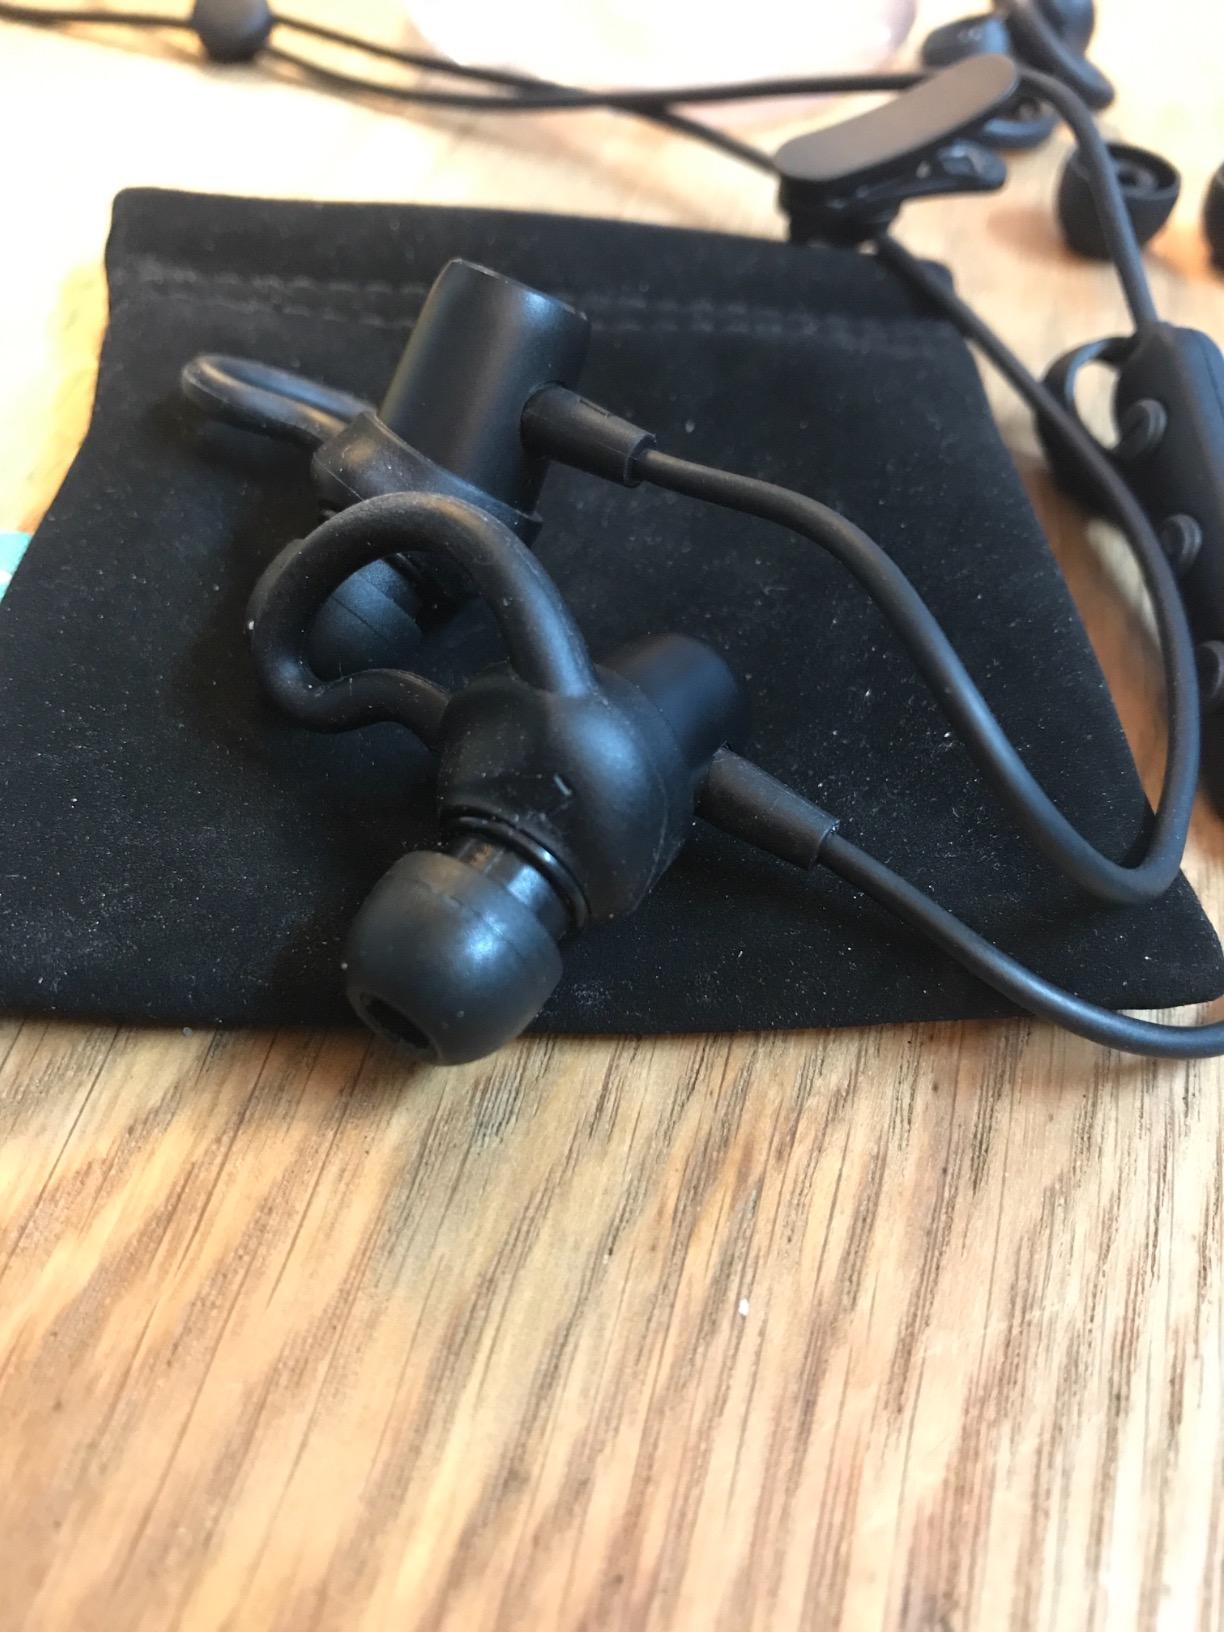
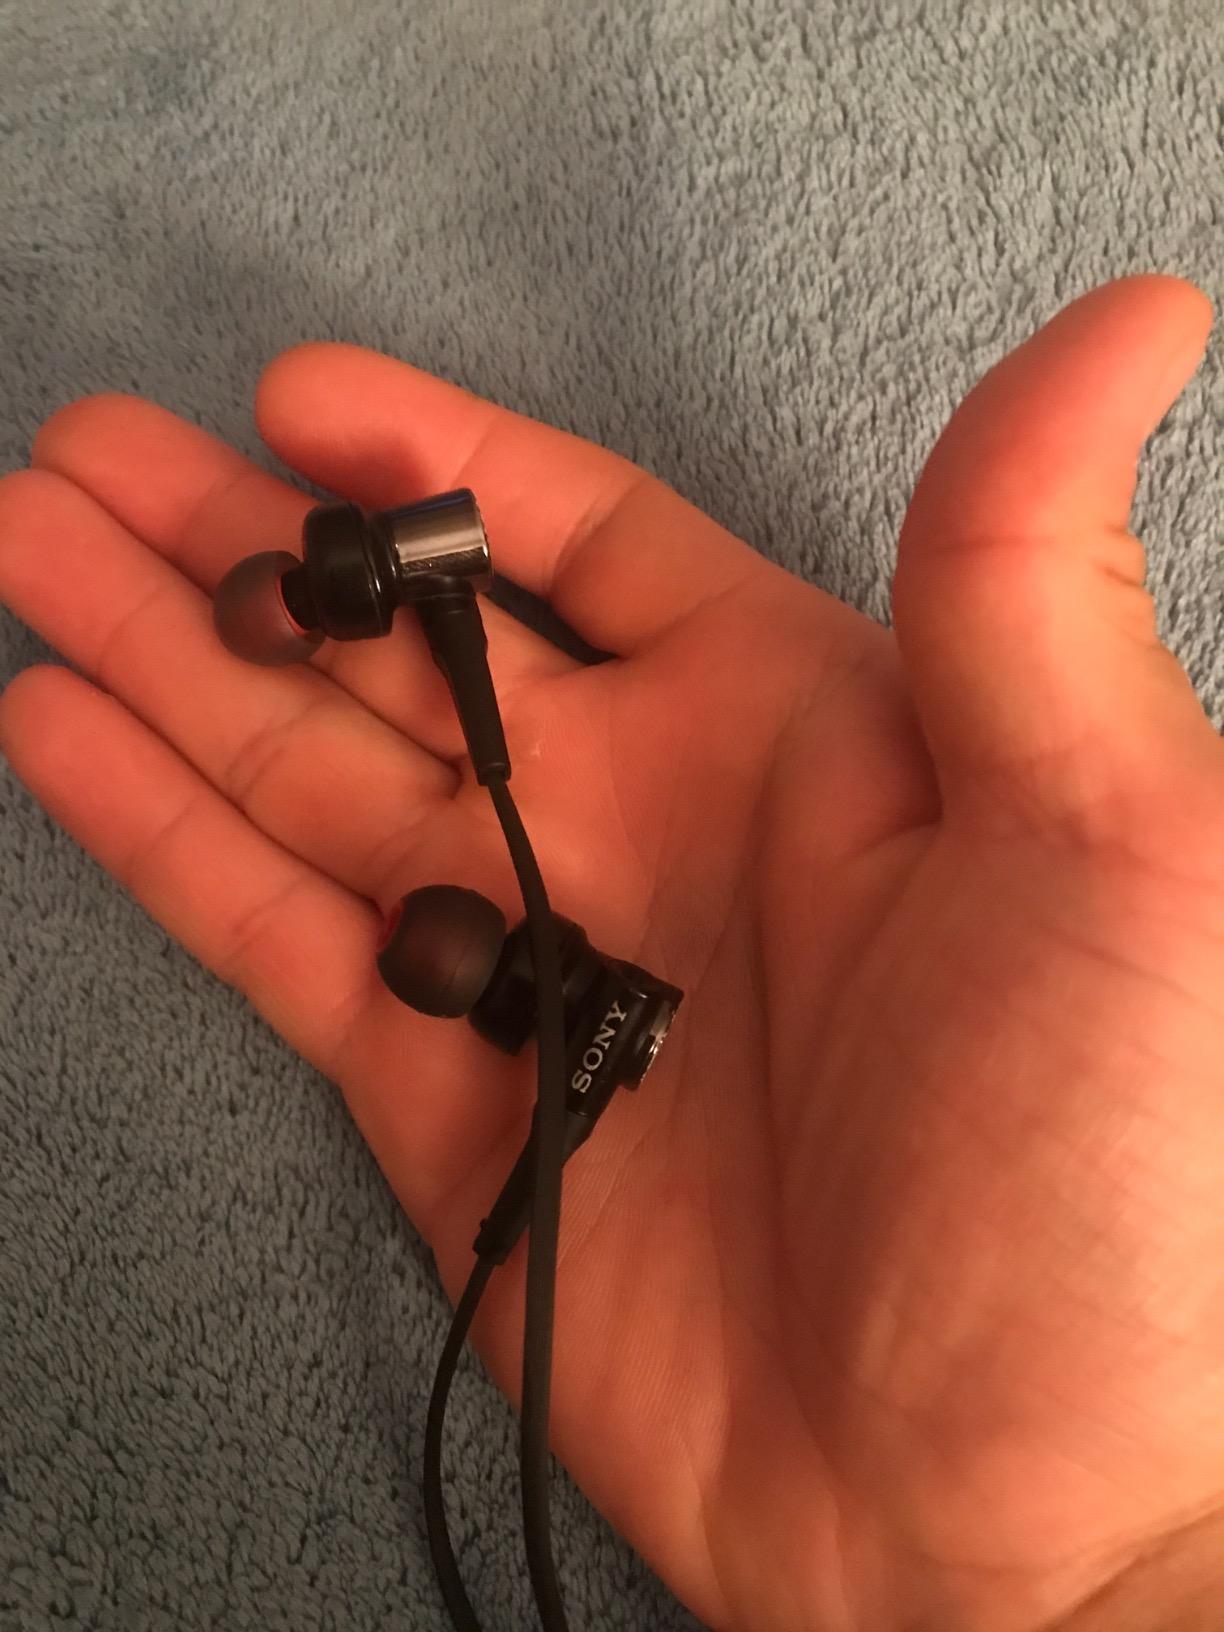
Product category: headphones
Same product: no